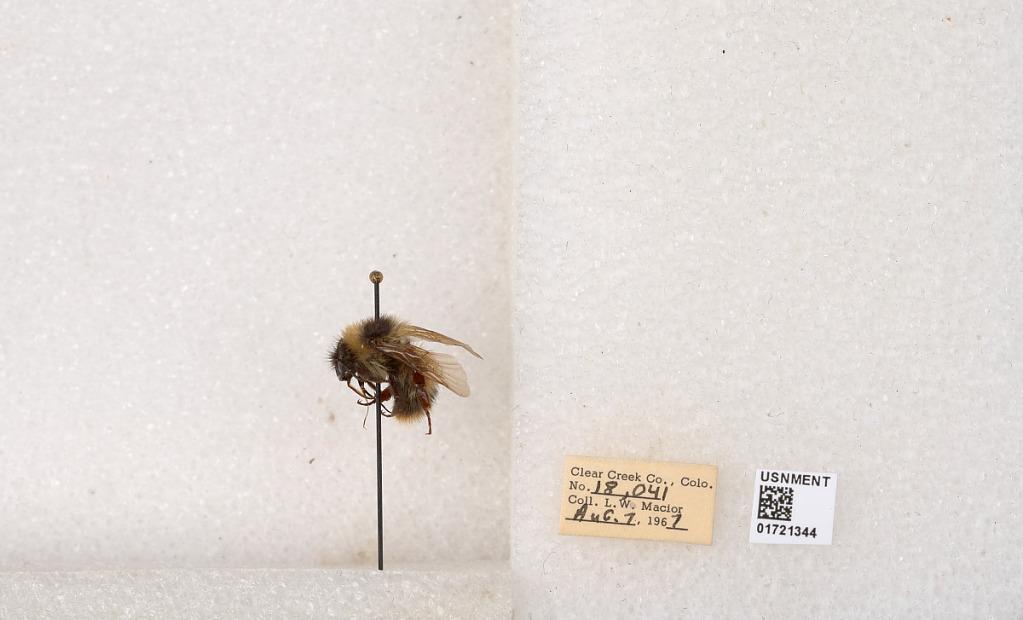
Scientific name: Bombus kirbyellus
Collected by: L. Macior
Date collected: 1967-8-7
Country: United States
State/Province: Colorado
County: Clear Creek
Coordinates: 39.6891, -105.644